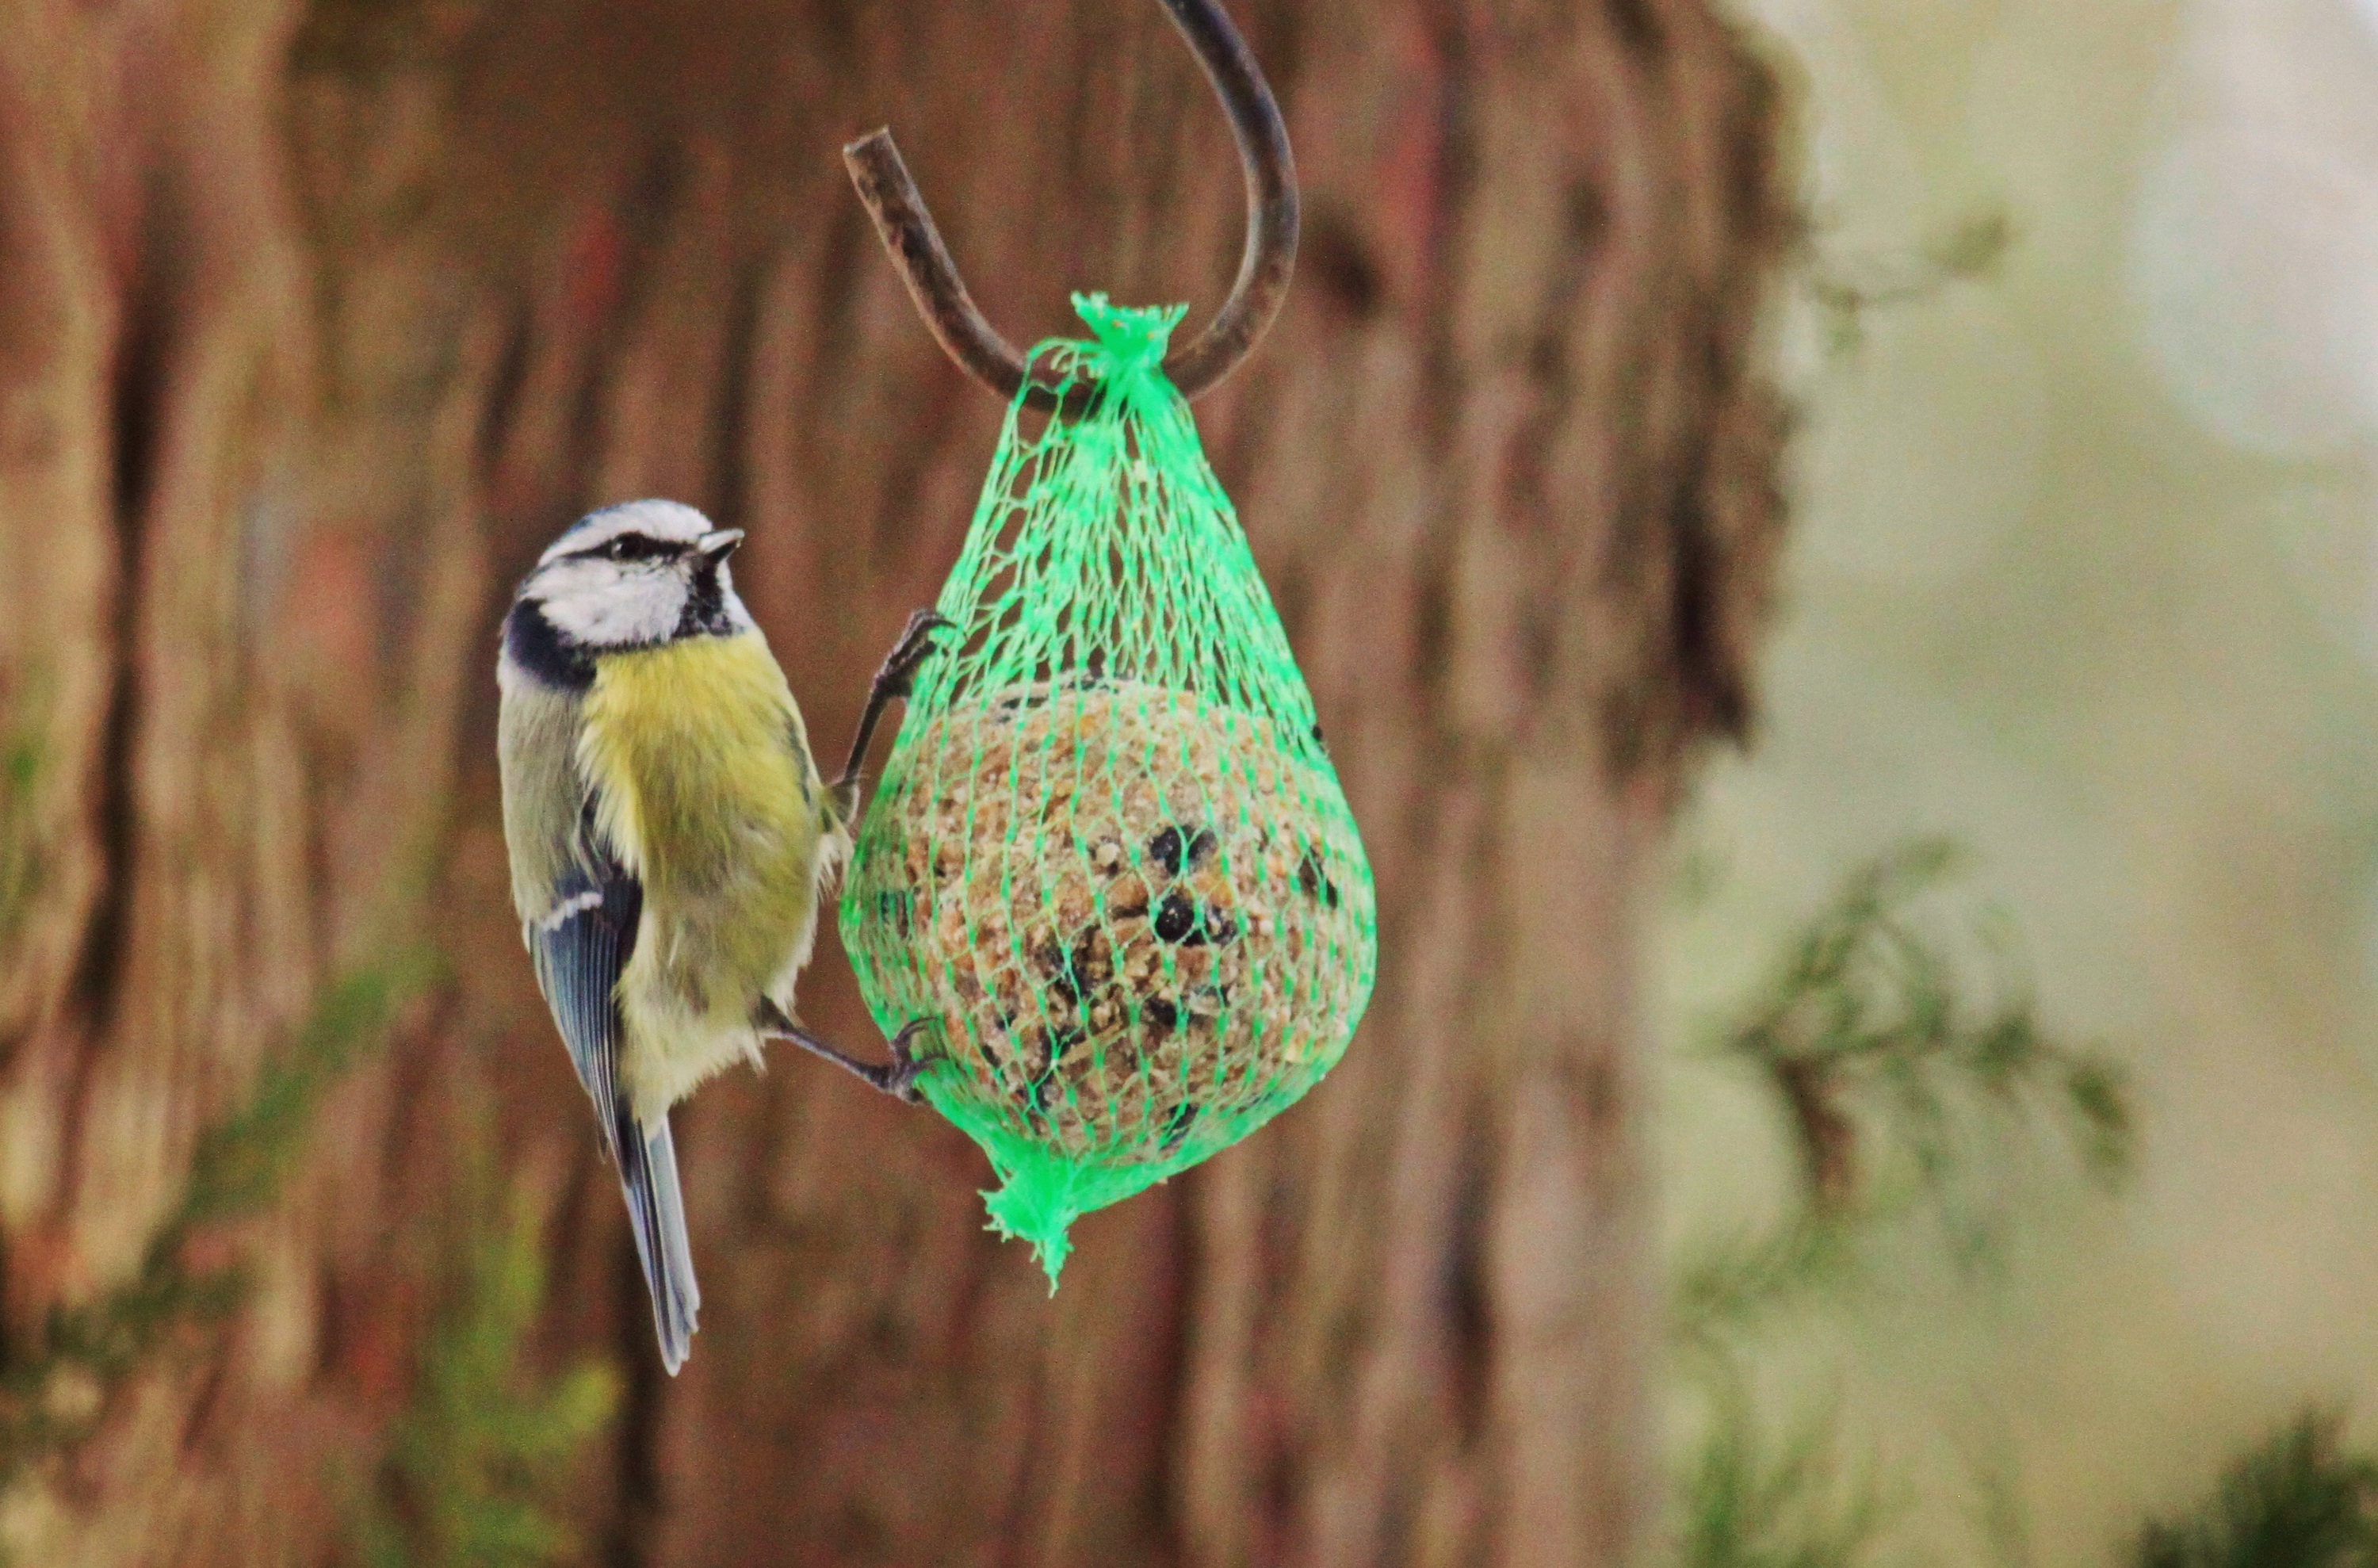
nature, branch, bird, flower, animal, cute, wildlife, feed, food, green, garden, eat, feather, fauna, plumage, peck, songbird, feeding, vertebrate, blue tit, tit, animal world, wildlife photography, wren, small bird, claws out, old world flycatcher, fat balls, perching bird